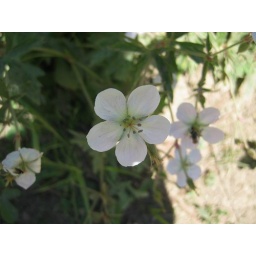
I found these pretty flowers on a hike up to an old plane wreck in Coleman in the Crowsnest Pass.